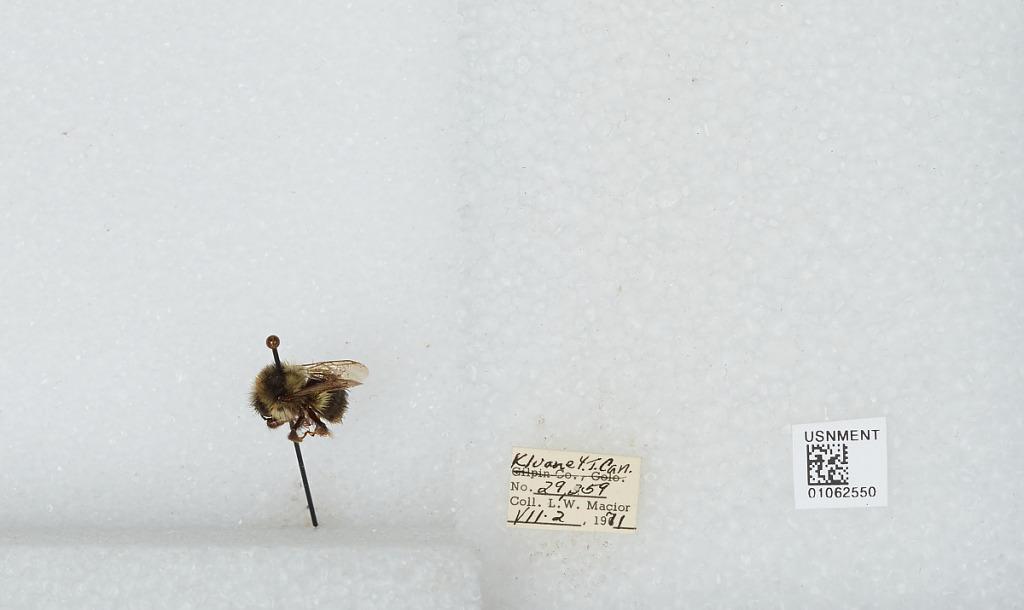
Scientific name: Bombus bifarius nearcticus
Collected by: L. Macior
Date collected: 1971-7-2
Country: Canada
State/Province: Yukon Territory
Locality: Kluane
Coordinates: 60.75, -139.5